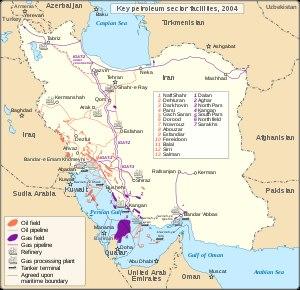
Le secteur de l'énergie en Iran est extrêmement important dans l'économie nationale et très important au niveau mondial.